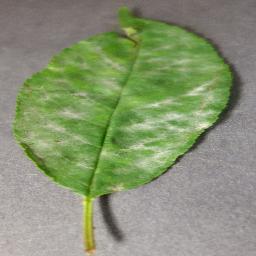
Label: Cherry___Powdery_mildew